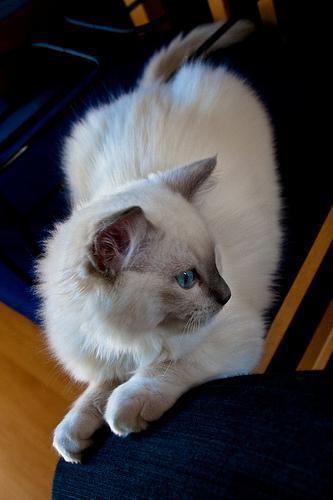
Ragdoll